Queen Sofía of Spain

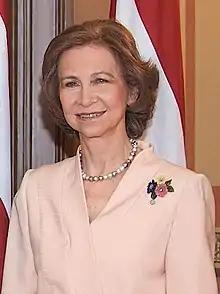
Sofía in 2009

Sofía (Sophia Margaret Victoria Frederica; Μαργαρίτα Βικτώρια Φρειδερίκη, "Sofía Margaríta Bictória Freideríki"; born 2 November 1938) is a member of the Spanish royal family who was Queen of Spain from 1975 to 2014 as the wife of King Juan Carlos I until his abdication. She is the eldest child of King Paul of Greece and his wife, Queen Frederica.